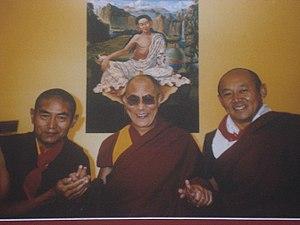
Les trois Saintetés
Drikung Chungtsang Rinpoché, aussi appelé Tenzin Chokyi Nangwa est le 36ᵉ détenteur du trône de la lignée Drikung Kagyu et la 8ᵉ réincarnation de Chungtsang Rinpoché. Il est considéré comme une manifestation de Manjushri.
Könchok Tenzin Kunzang Trinlé Lhundrup aussi appelé Drikung Chetsang Rinpoché et Drikung Kyabgön Chetsang est le 37ᵉ et actuel détenteur du trône de la lignée Drikung Kagyu du bouddhisme tibétain et réside au Drikung Kagyu Institute à Dehradun en Inde. Il est reconnu comme la 7ᵉ réincarnation de Chetsang Rinpoché, une manifestation de Tchenrézi.